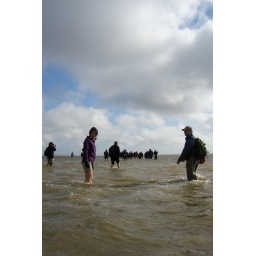
Crossing River Kent - water was knee deep, plus a bit of current in the river to add to the excitement